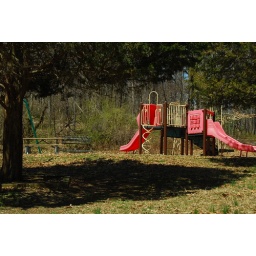
The gravel road goes over the hill and winds down to a playground on the right.